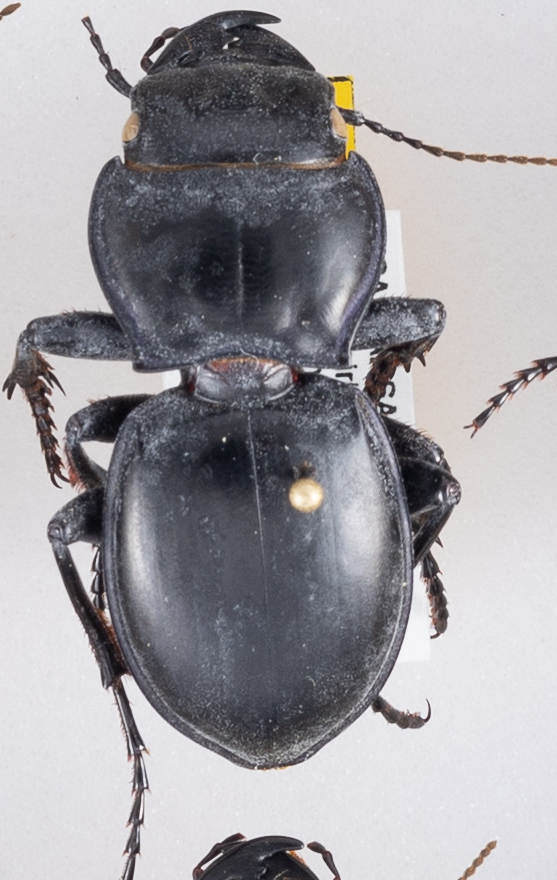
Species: Pasimachus californicus
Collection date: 2015-08-17
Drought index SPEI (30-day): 0.318
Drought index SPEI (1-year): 0.454
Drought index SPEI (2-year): -0.27